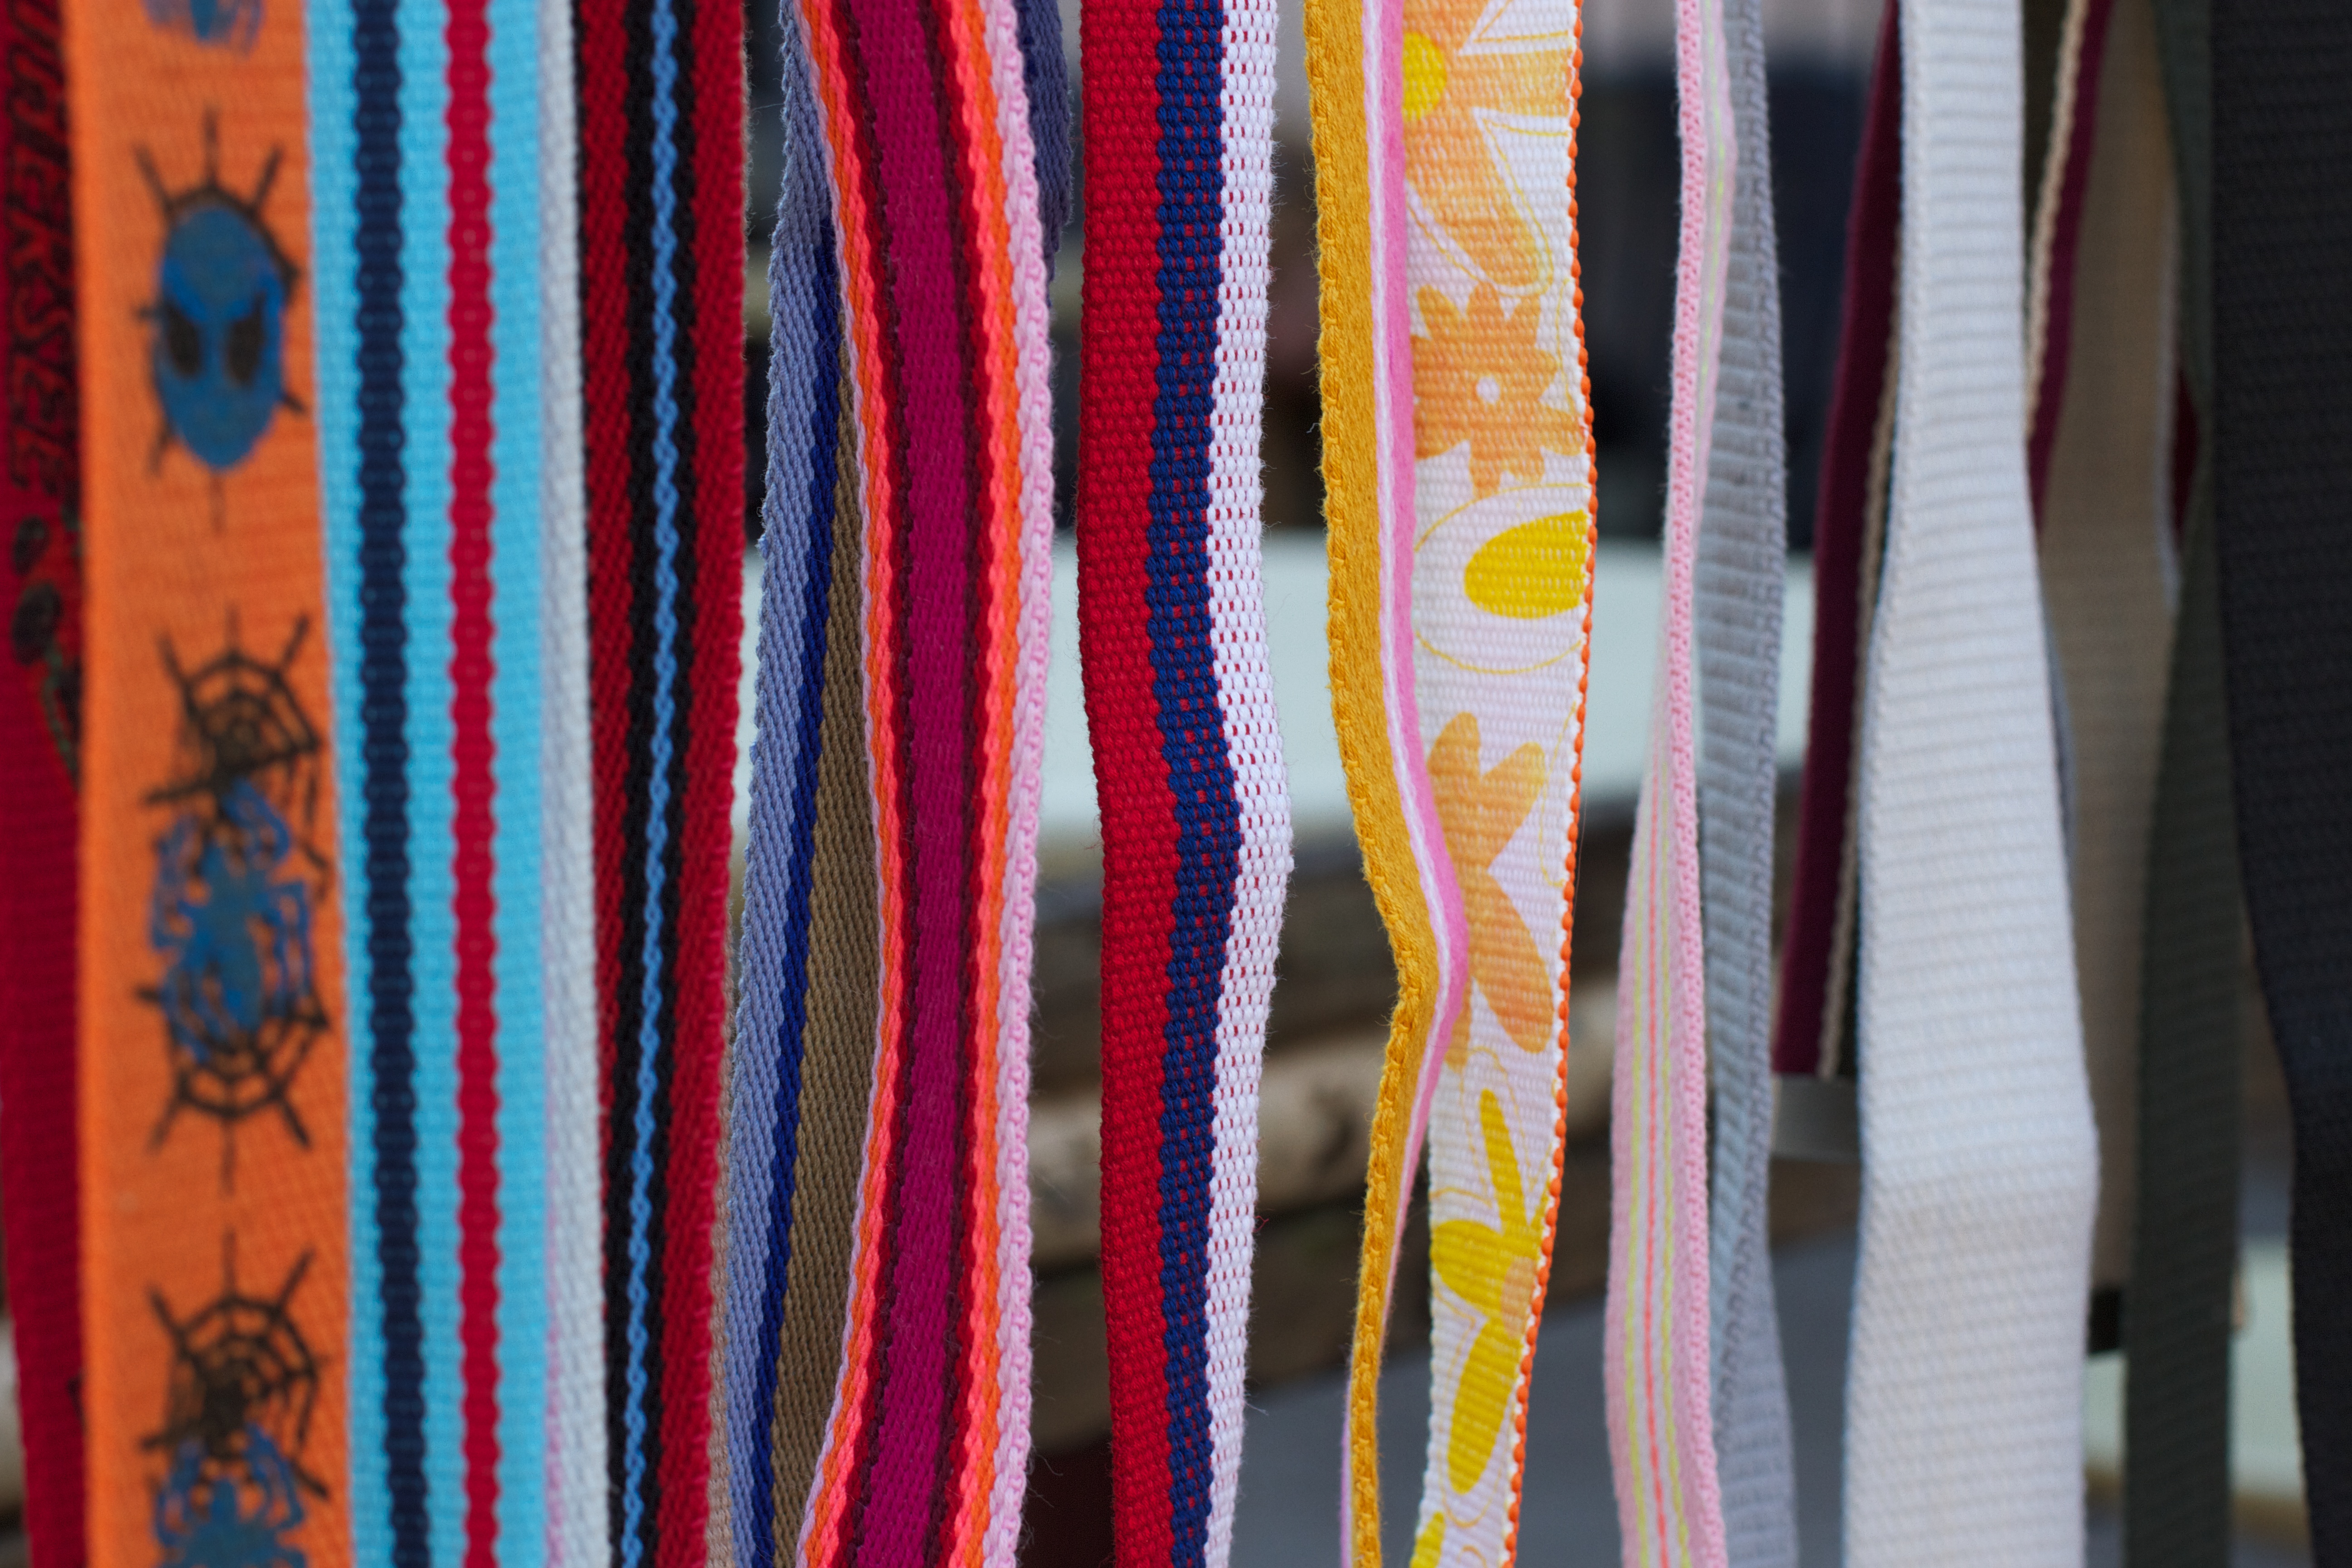
pattern, color, blue, clothing, material, interior design, textile